Out of Reach (film)

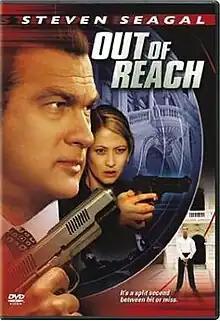
DVD cover

Out of Reach is a 2004 American action film directed by Po-Chih Leong, written by Trevor Miller, and starring Steven Seagal and Ida Nowakowska. The film was released direct-to-DVD in the United States on July 20, 2004. Seagal plays William Lansing, a former covert agent turned survivalist, tracking a human trafficking ring and trying to rescue his pen pal, a thirteen-year-old orphan from Poland whom he has taught to use secret codes.